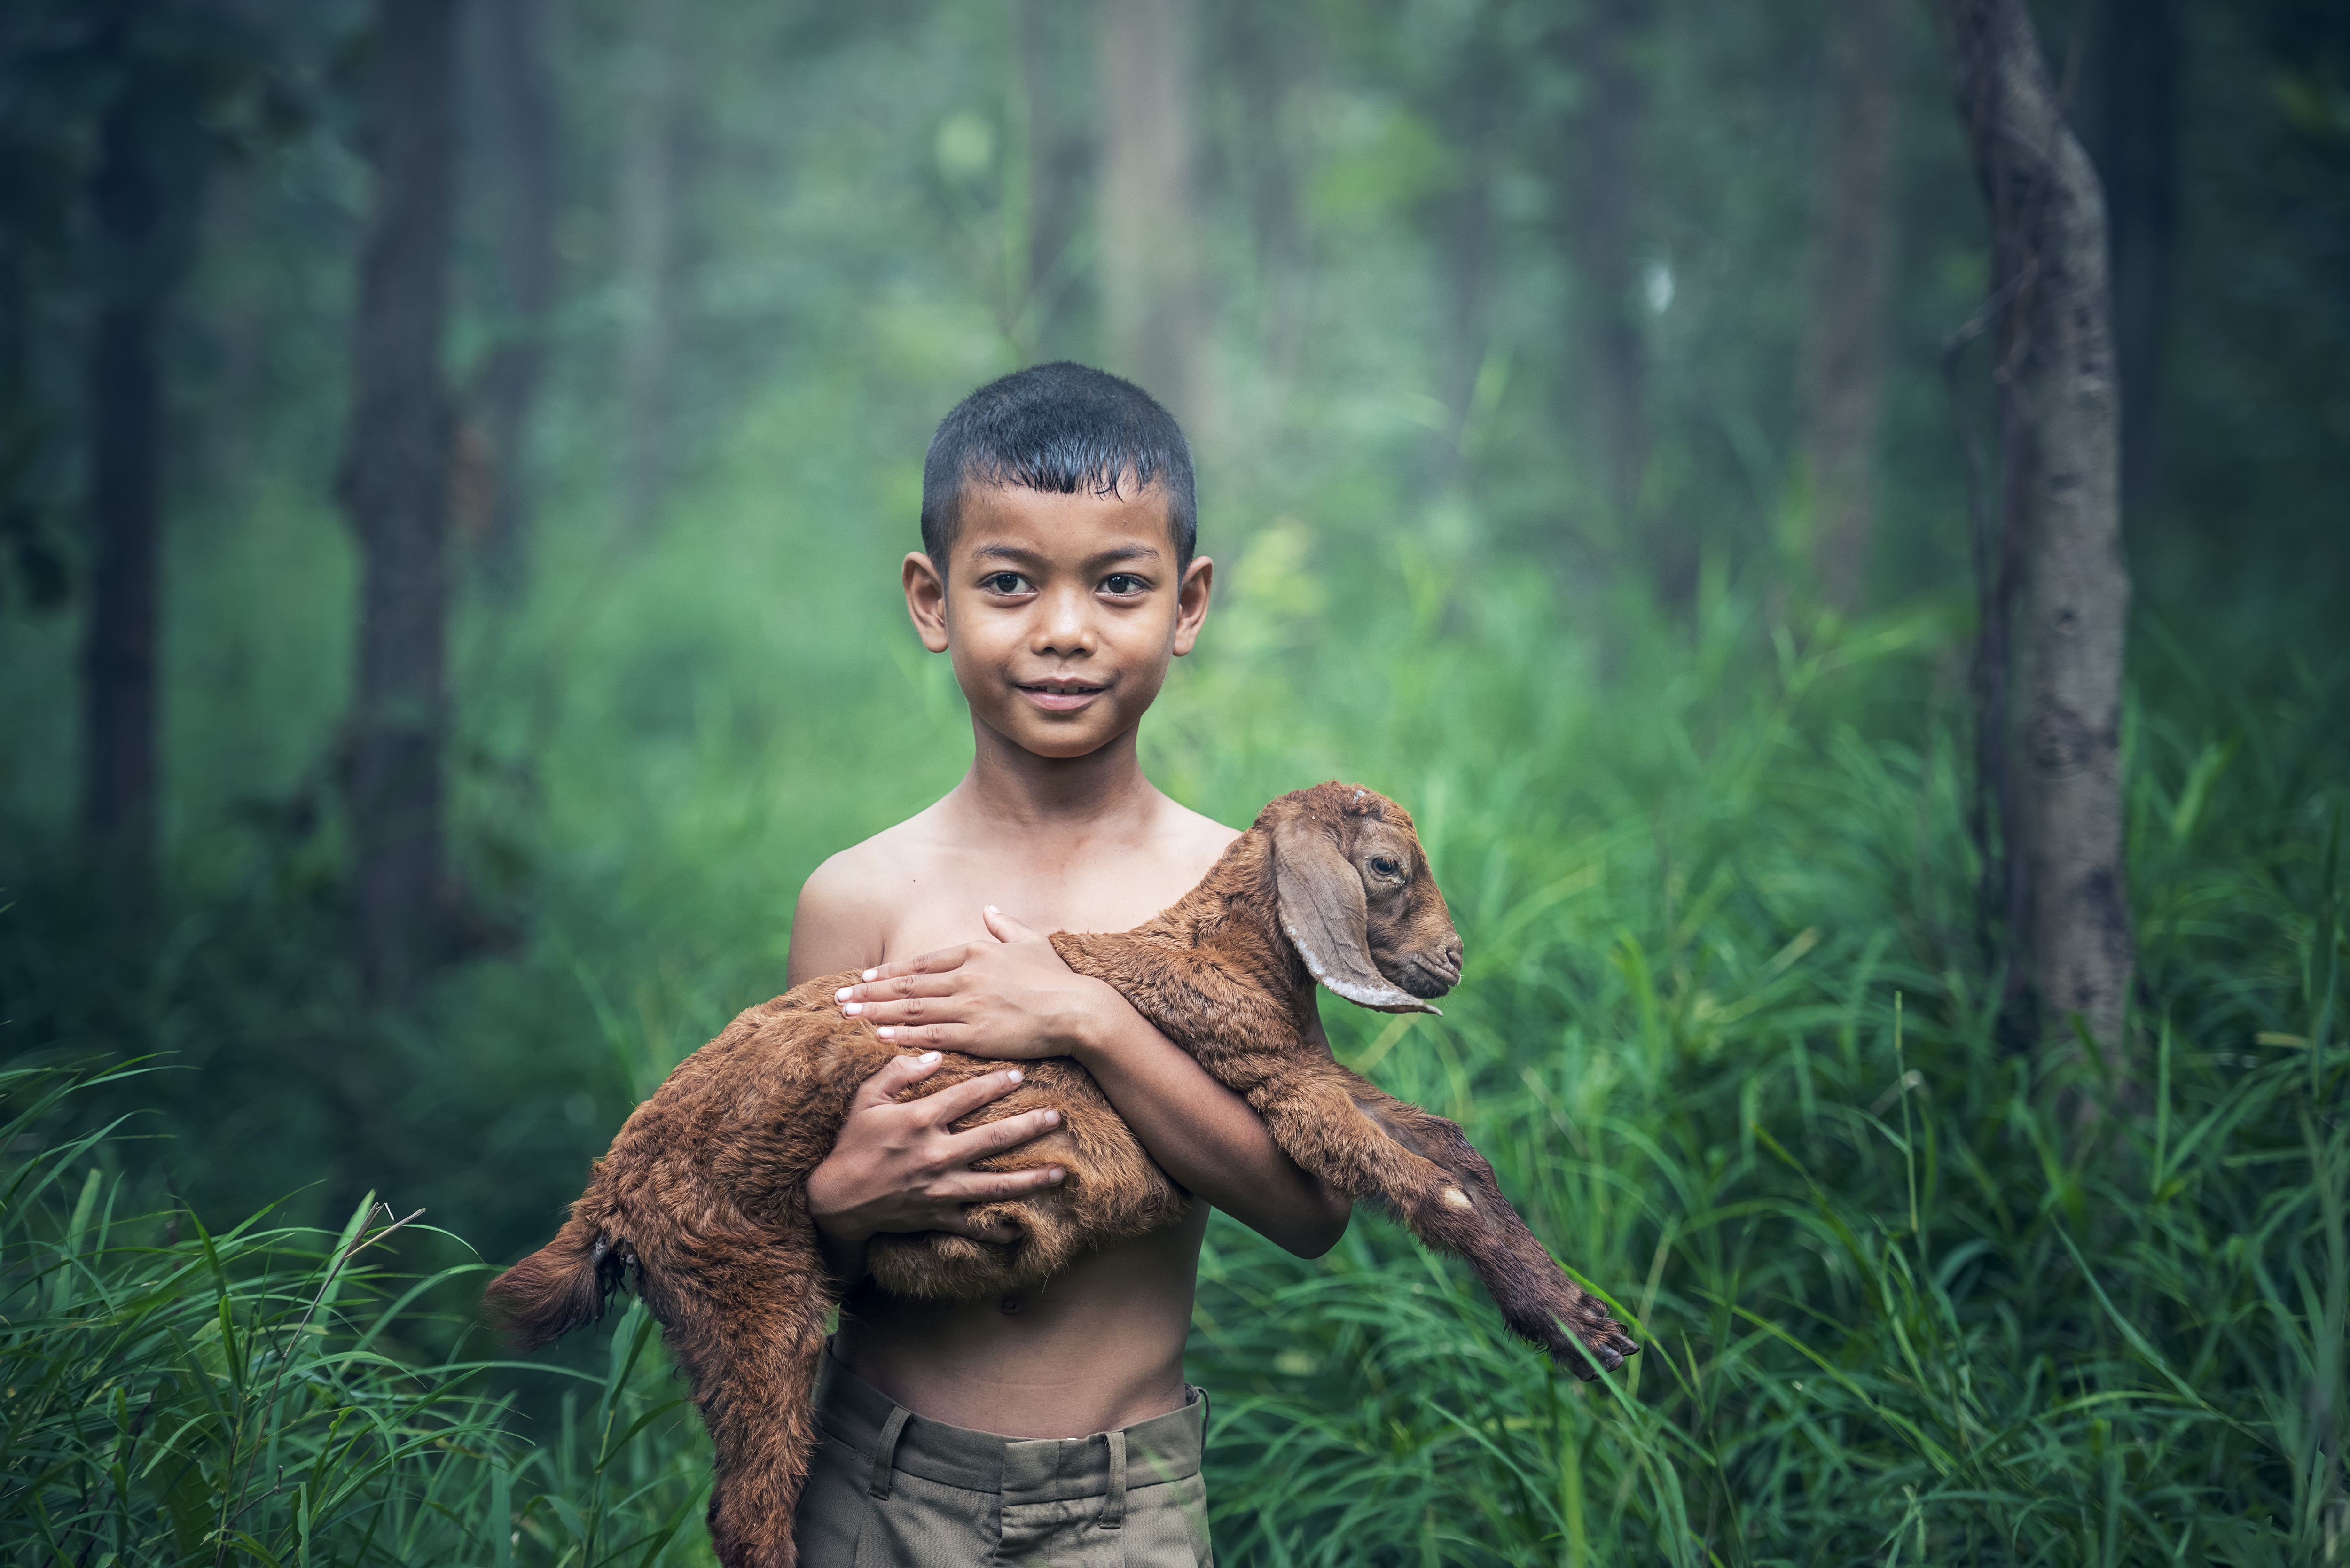
nature, forest, outdoor, people, farm, countryside, goat, young, spring, jungle, livestock, ranch, small, mammal, asia, agriculture, baby, friend, farmland, thailand, the country, golf club, filipino, vietnamese, pets, outside, kids, courtyard, happy, newborn, animals, rainforest, boys, little, joy, woodland, habitat, curious, the environment, laos, myanmar burma, the lawn, in the country, for farming, pathetic, natural environment, of poverty, country malaysia, outside of the house, nationals of indonesia, lamb meat